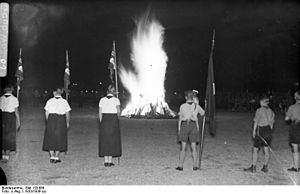
Bund Deutscher Mädel / Historie
Medlemmer af BDM og Hitlerjugend ved sankthansbålet i 1933.
Bund Deutscher Mädel var en nazistisk masseorganisation for piger mellem 14 og 18 år i Nazi-Tyskland.